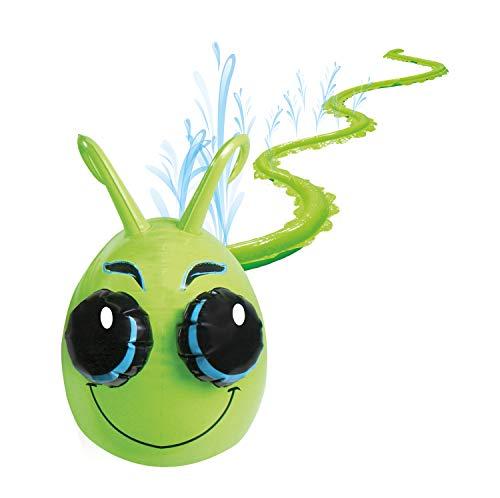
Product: Poolmaster Caterpillar Sprinkler Toy
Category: Toys & Games | Sports & Outdoor Play | Pools & Water Toys | Sprinklers
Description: For outdoor play on lawn, add this adorable BUG to any backyard.
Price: $11.57
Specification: ProductDimensions:236x8x9inches|ItemWeight:1.45pounds|ShippingWeight:1.45pounds(Viewshippingratesandpolicies)|DomesticShipping:ItemcanbeshippedwithinU.S.|InternationalShipping:ThisitemcanbeshippedtoselectcountriesoutsideoftheU.S.LearnMore|ASIN:B00TPXVGV0|Itemmodelnumber:81189|Manufacturerrecommendedage:6-15years